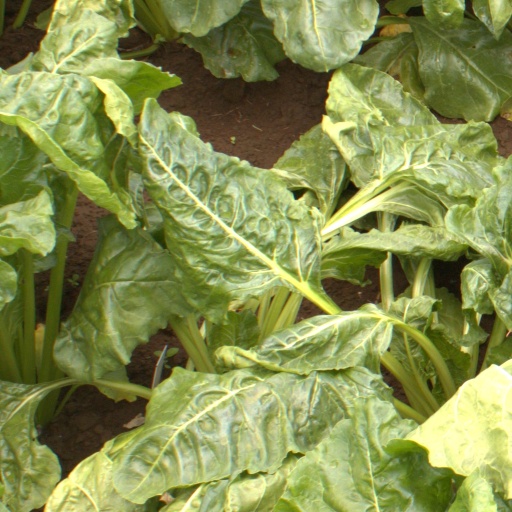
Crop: sugar beet